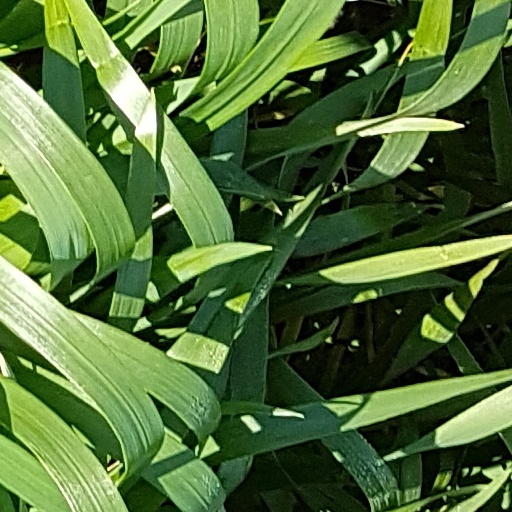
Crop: wheat